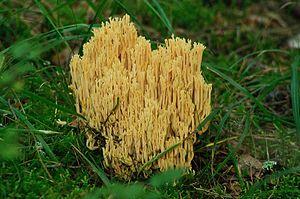
Parmi les nombreuses espèces de champignons, certaines sont des champignons comestibles, plus ou moins recherchés. Le nombre des champignons réellement vénéneux étant très restreint, la plupart des espèces de champignons sont probablement inoffensives, mais un grand nombre d'entre elles est sans intérêt, par exemple à cause d'un goût, d'une odeur ou d'une consistance désagréable, ou tout simplement en raison de leur taille insignifiante. Au-delà de la cueillette à des fins de consommation personnelle, plusieurs champignons sauvages ou cultivés font l'objet d'un commerce à l'échelle locale, nationale ou internationale, aussi bien sous forme fraîche qu'après dessication, mise en conserve ou congélation. Certains champignons peuvent ainsi atteindre une valeur marchande très élevée, comme certaines espèces de truffes ou encore le matsutaké.